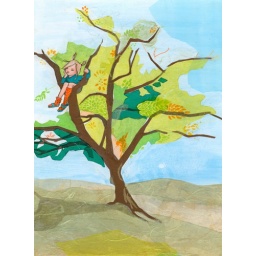
girl in tree